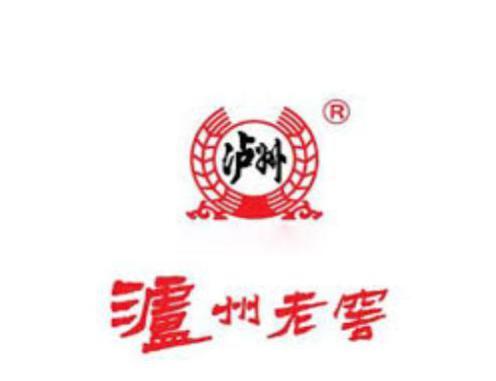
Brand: luzhoulaojiao-3
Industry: Food